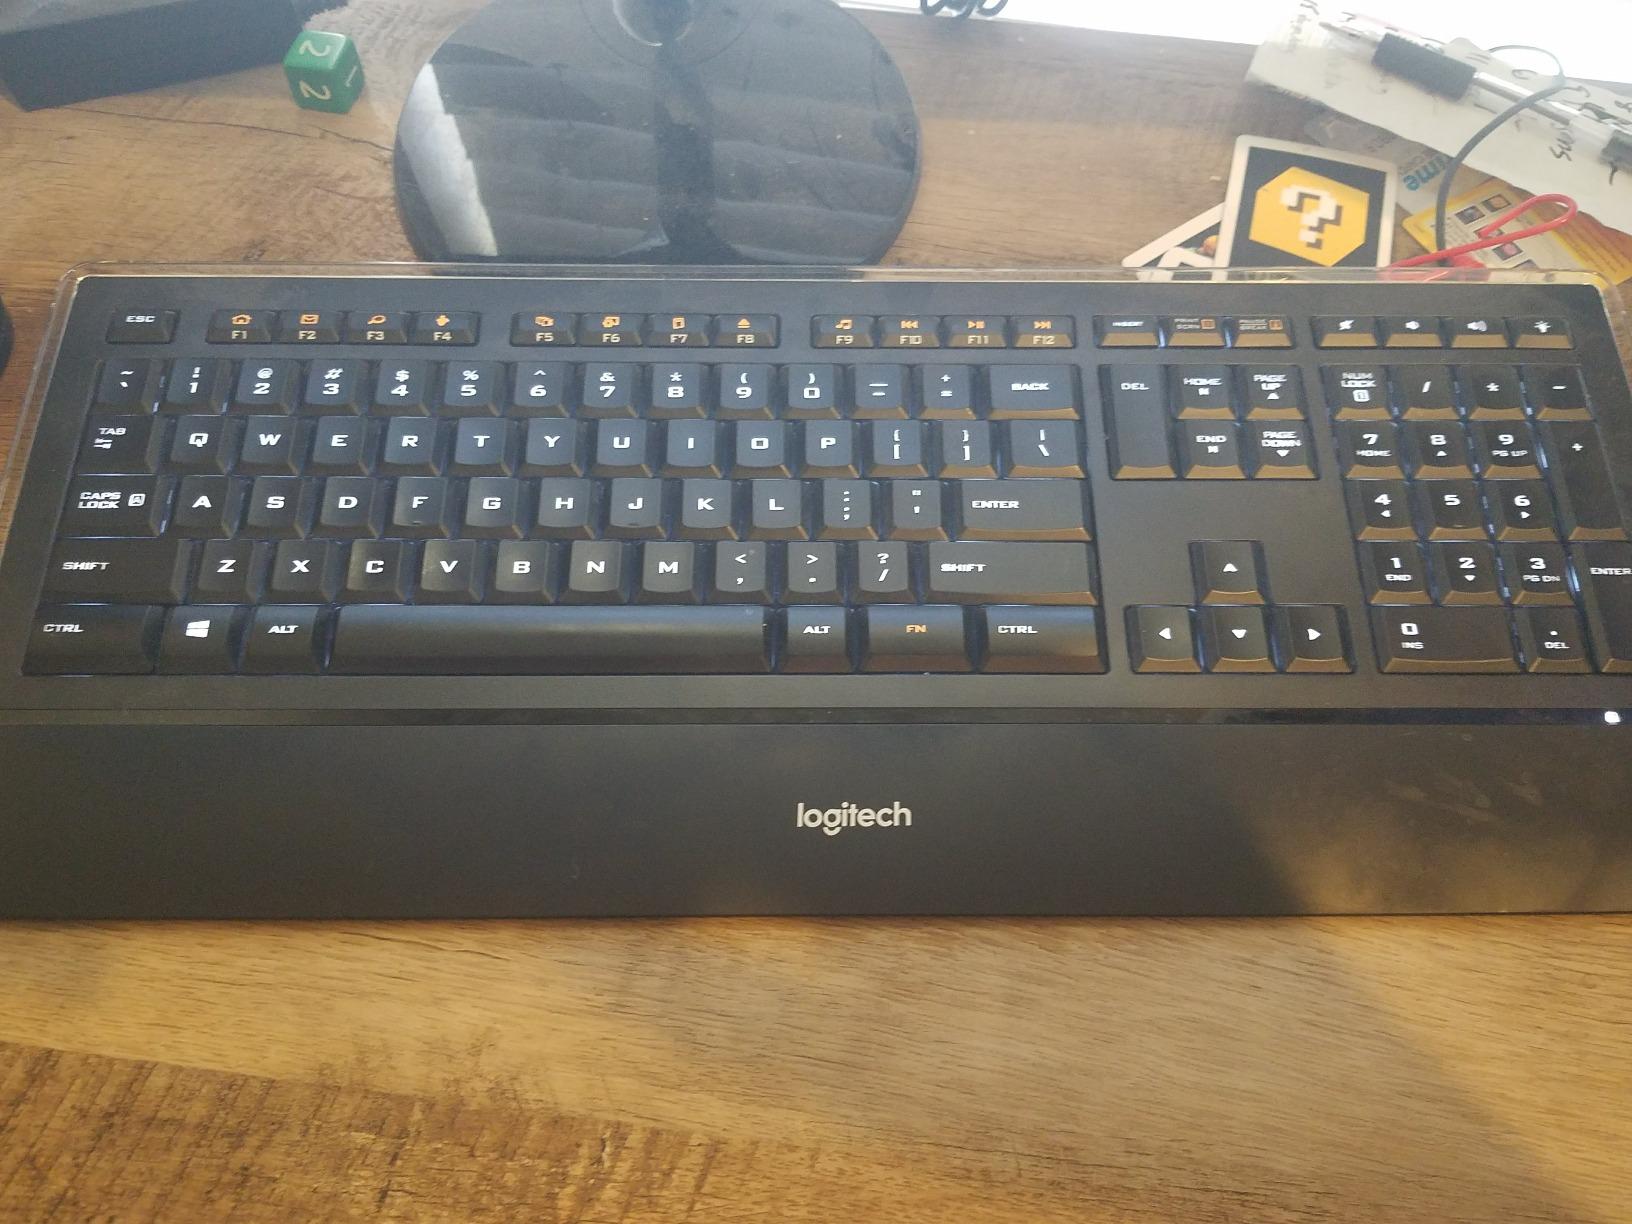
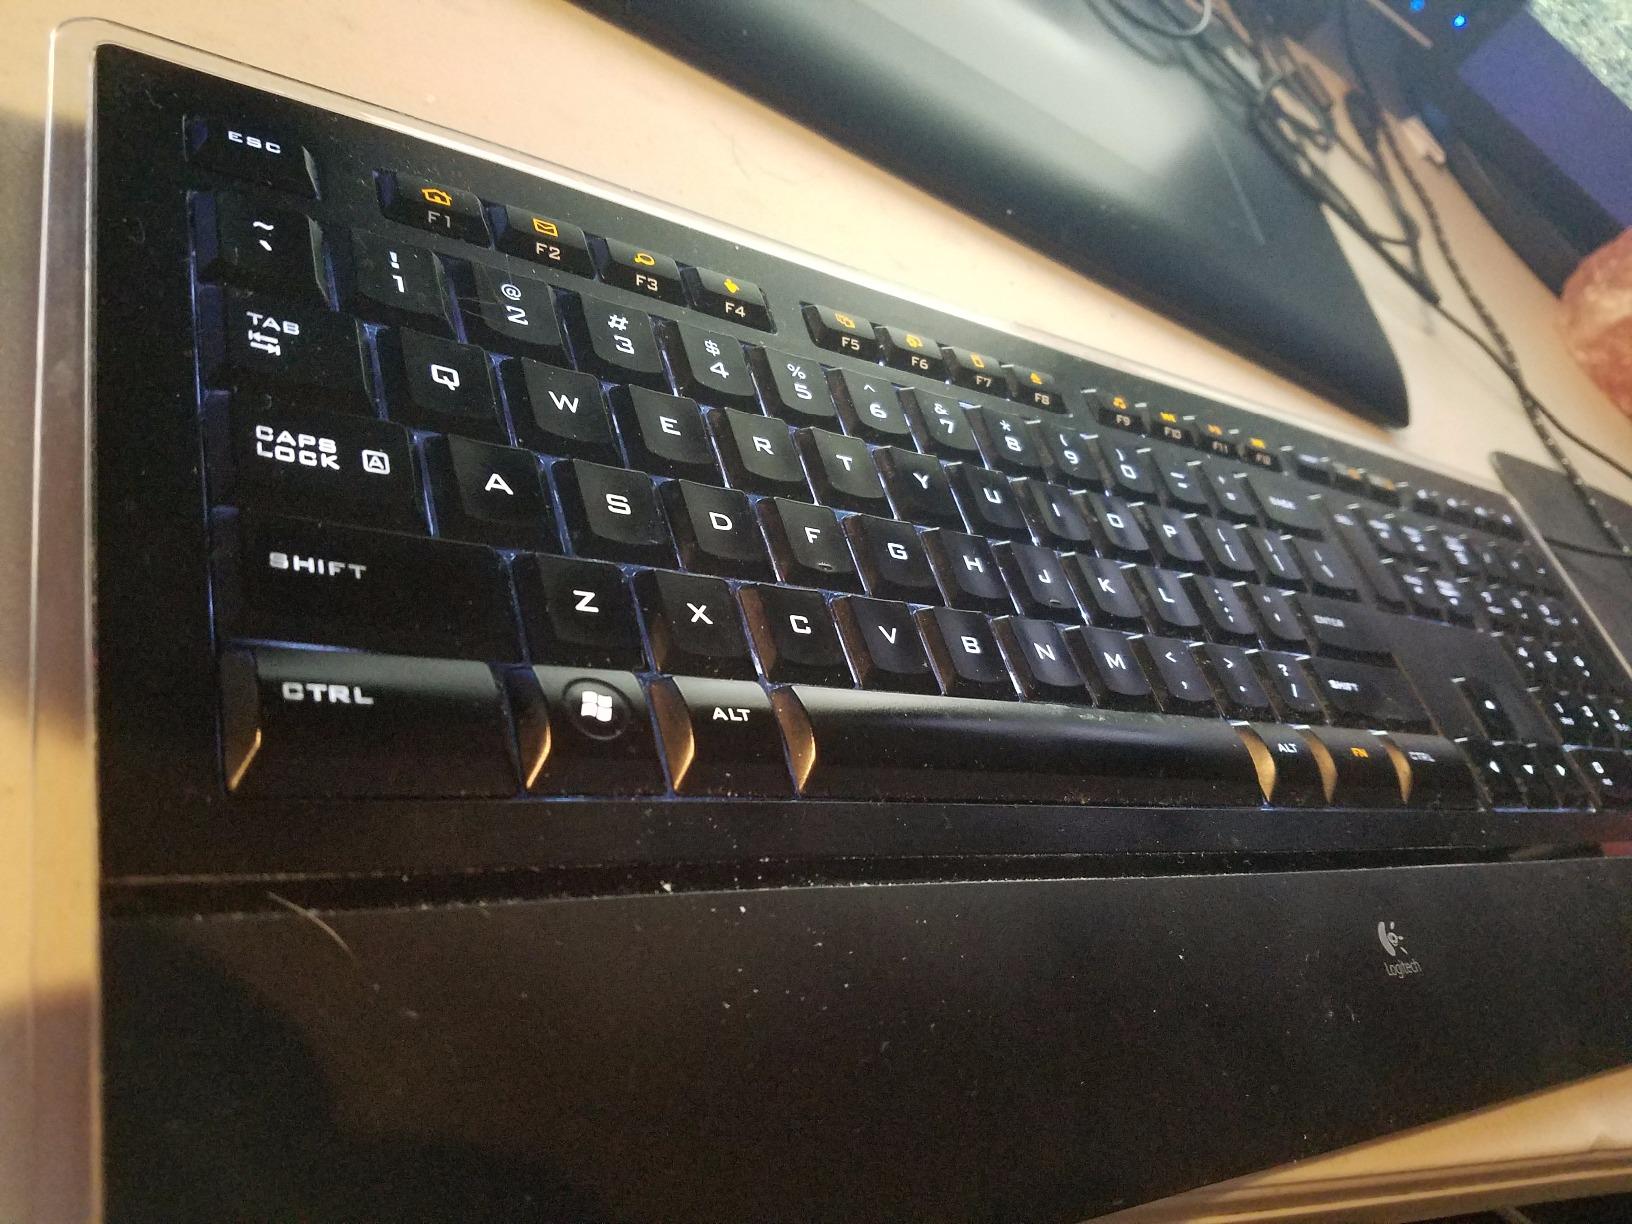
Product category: keyboard
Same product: yes